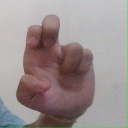
अक्षर: अ